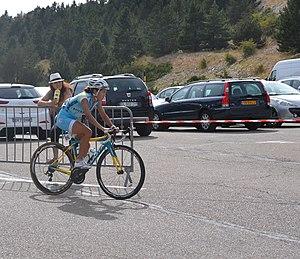
Au chalet Reynard, lors de la 3ème étape du Tour féminin international de l'Ardèche 2016
Makhabbat Umutzhanova est une coureuse cycliste kazakhstanaise, membre de l'équipe Astana.